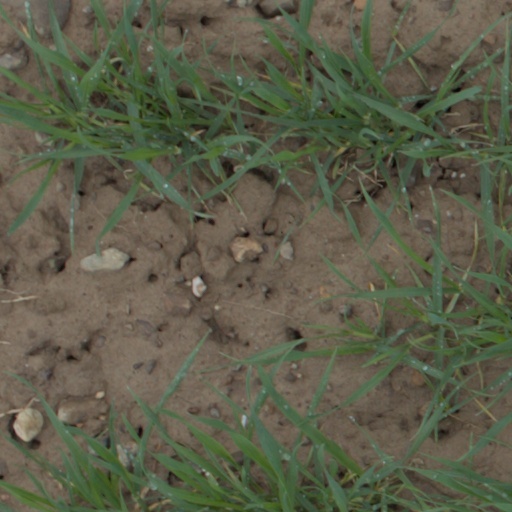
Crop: wheat